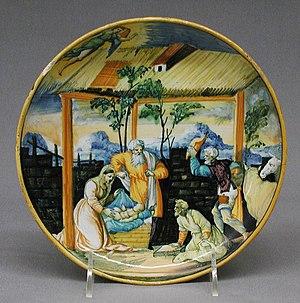
Orazio Fontana fut un céramiste italien de la Renaissance.